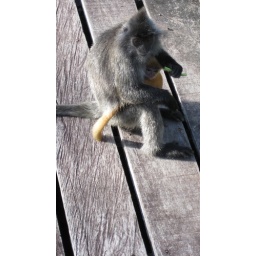
silver leaf monkey with her baby in the labuk bay sanctuary, sabah, malaysia